Dewas

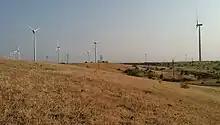
Electricity Generating Dewas Wind Hills

Due to its location above sea level at one corner of the Malwa plateau, constant wind flows in the region are suitable for harvesting wind energy. There are more than 100 wind mills on a series of hills from Dewas, generating around 60 megawatts (MW) of power. These were financed by a few private companies (mainly Suzlon Energy) which sought a reliable power supply.